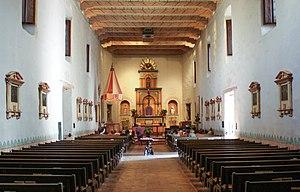
Intérieur de l'église de la Mission San Diego de Alcalá, San Diego, Californie